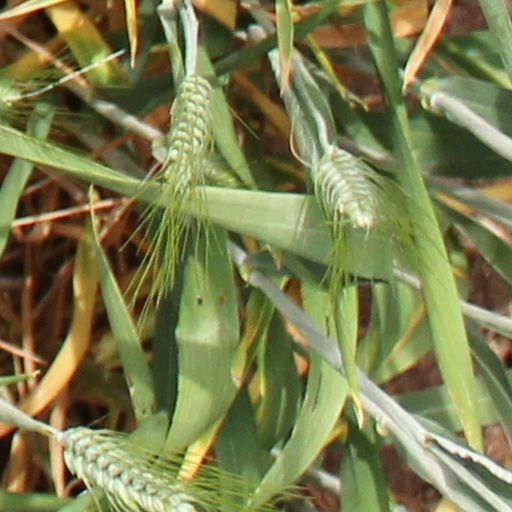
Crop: wheat